Pete Carlston

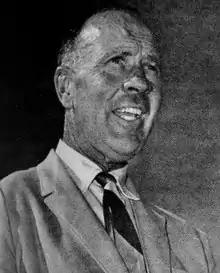
Carlston,

Peter LeRoy Carlston (February 3, 1911 – April 27, 1992) was an American football, basketball, baseball, golf, swimming, wrestling, and track and field coach. He also served as a lieutenant commander in the United States Navy during World War II.